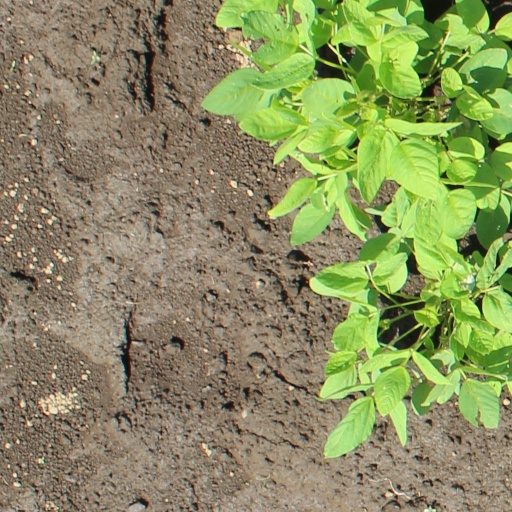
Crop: soybean